James Syme Drew

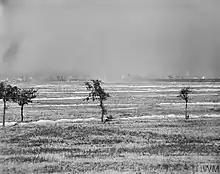
Battle of Loos; British attack on the Hohenzollern Redoubt; a cloud of smoke and gas in the centre and on the left.

Drew fought with the 5th Cameron Highlanders in the Battle of Loos, notable for being the first battle in which the British used poison gas and the first mass engagement of New Army units. The following excerpt from the Battalion War Diary details the events of the first hour of the attack on "Fosse No 8", starting from Vermelles on 25 September 1916: